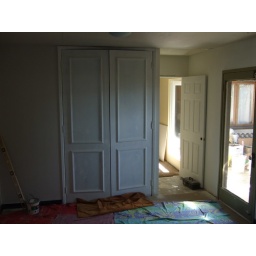
Standard door in. Note new window beyond in dining room.